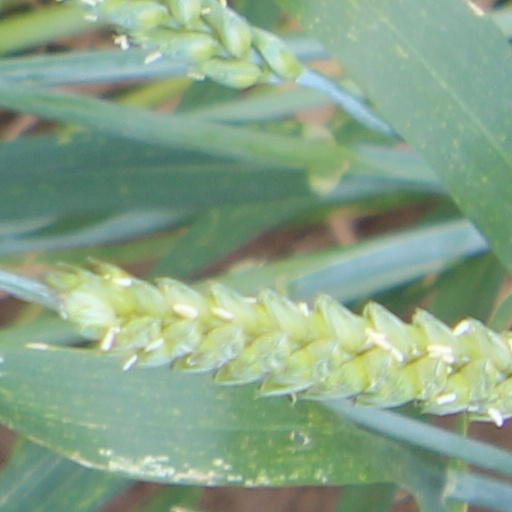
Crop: wheat